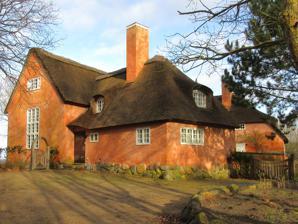
Building: Rågegården
Country: Unknown
Year built: 1915
House in Rågeleje, Denmark Rågegården General information Architectural style English Cottage style Location Rågeleje Country Denmark Coordinates 56°6′21.92″N 12°10′42.64″E / 56.1060889°N 12.1785111°E / 56.1060889; 12.1785111 Completed 1915 Rågegården is an Arts & Crafts inspired country house from 1915 situated on the eastern outskirts of Rågeleje , Gribskov Municipality , some fifty kilometres northwest of Copenhagen , Denmark . The house is perched on a small wooded hill, overlooking the Kattegat coast. It was listed on the Danish registry of protected buildings and places in 1989. The scope of the heritage listing was expanded in 2012. History Henri Odewahn Rågegården seen on a detail from a bird's-eye view drawing by Franz Šedivý , 1915 Henri Odewahn, one of the owners of C. J. Carøe, a leading Danish importer of tea and spices, purchased a 7 hectares piece of land at the site in 1914. A  country house designed by Povl Baumann was completed on the property the following year. Based at Strandgade 36 in Copenhagen , C. J. Carøe's Cingalla Tea was one of the leading tea brands on the Danish market at the time. In 1907, Odewahn had also established a brand of cherry liqueur under his own name. He purchased the property at Ny Kongensgade 3 in 1917 but only kept it for four years. Carl and Frethe Glad Rågegården Rågegården was in the beginning of the 1920s acquired by Carl F. Glad (1890-1977) and his wife Grethe Glad (1891-1990). Glad was the owner of L.C. Glad og Co. and appointed as Austrian consul-general in 1921. He planted the property with flowers and other plants from Siberia .  The Glad's lived at Store Mariendal in Hellerup . The Glad's belonged to Copenhagen's high society and were often featured in magazines. They covered the distance between Storee Mariendal and Rågegården in their Isotta Fraschini Tipo 8A 1925-26 . Glad was also the owner of a Daimler , Bugatti and a Humber . Glad's firm went bankrupt in connection with the Great Crash of 1929 . They had to sell both their properties and moved into an apartment in Bredgade. Grethe Glad started the Margrethe School in 1931. After Carl Glad had successfully revived his business a few years later, they were in 1937 able to purchase a property at Frederiksholms Kanal and to reacquire Rågegården. Glad was also involved in the Toro Oil Corporation Denmark Limited A/S at Bredgade 76 . Glad kept the Isotta Fraschini until the early 1970s when  it was then sold to his Rågeleje neighbors Rita and Erik Orth. Later history Glad sold Rågegården to the government in 1973. Sten Bramsen, a DR producer and president of Musikalske Venners Fond, took a 10-year lease on the property in the late 1970s with the intention of operating it as a music venue but the lease was terminated prematurely after just two years. Rågegården was in 1981 let out to Martin Christensen, Djon Andersen and Ingrid Andersen. They used it as a combined art exhibition venue and antique shop. Architecture The property consists of a three winged main building, an L-shaped garage and stable and a small octagonal well house. The main building is designed in English cottage style with clear inspiration from the Arts & Crafts movement and Baillie Scott . Today Rågegården is now owned by UK-based CVC partner Søren Vestergaard-Poulsen and his wife, Maiken Vestergaard-Poulsen. The surrounding woodland, locally referred to as Glads Have (Glad's Garden), is still owned by the Danish Nature Agency. Cultural references Most of the 1964 thriller Døden kommer til middag was shot in and around Rågegården. Gallery The main building seen from the driveway The facade towards the water The main building seen from the west South side of the main building The stable wing The well house and the stable See also Mikkelgård References